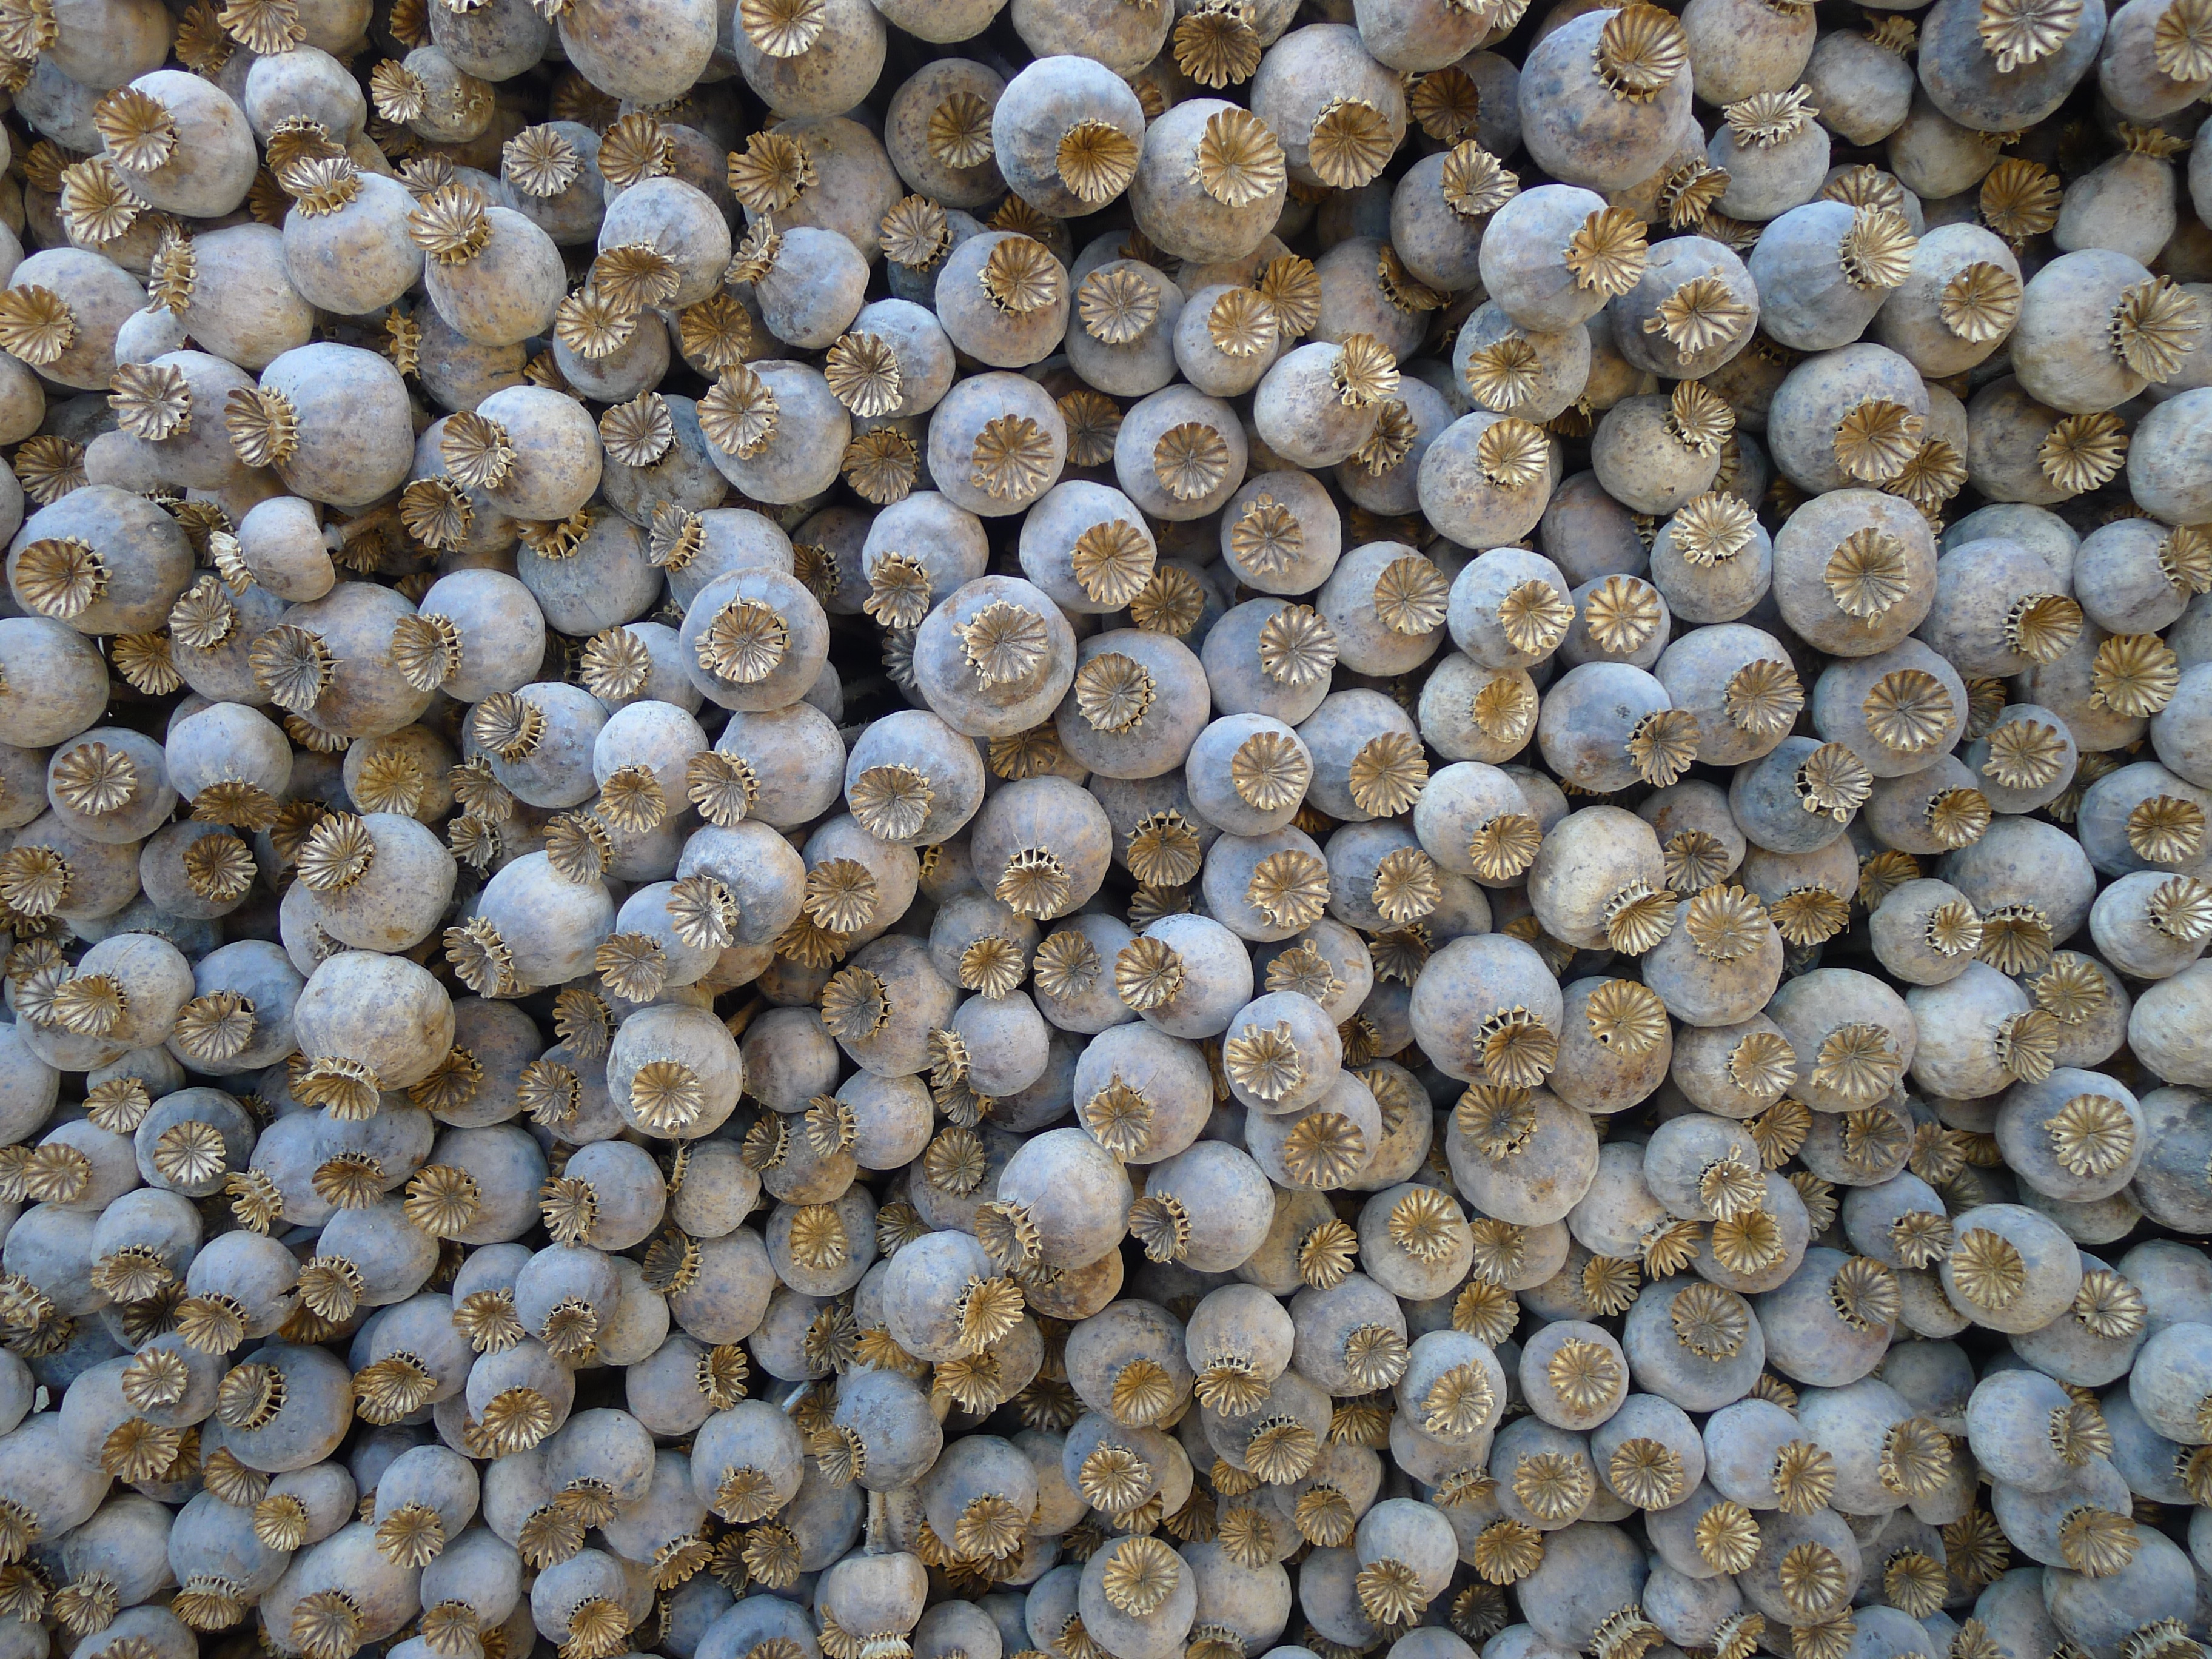
rock, wood, produce, pebble, material, close up, gravel, poppy, flooring, poppy capsules